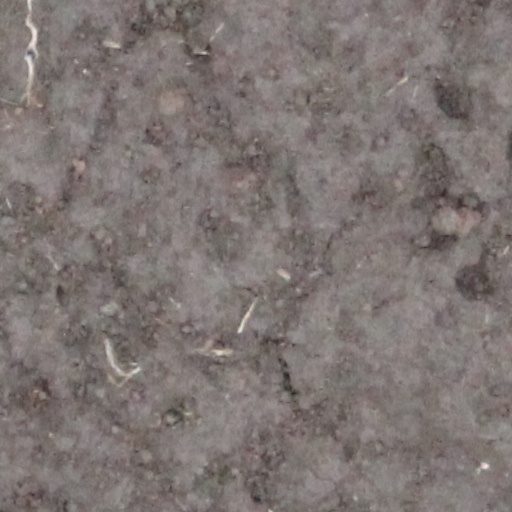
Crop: wheat